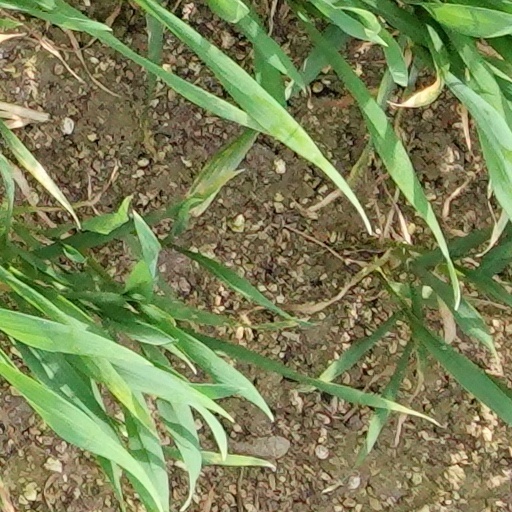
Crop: wheat